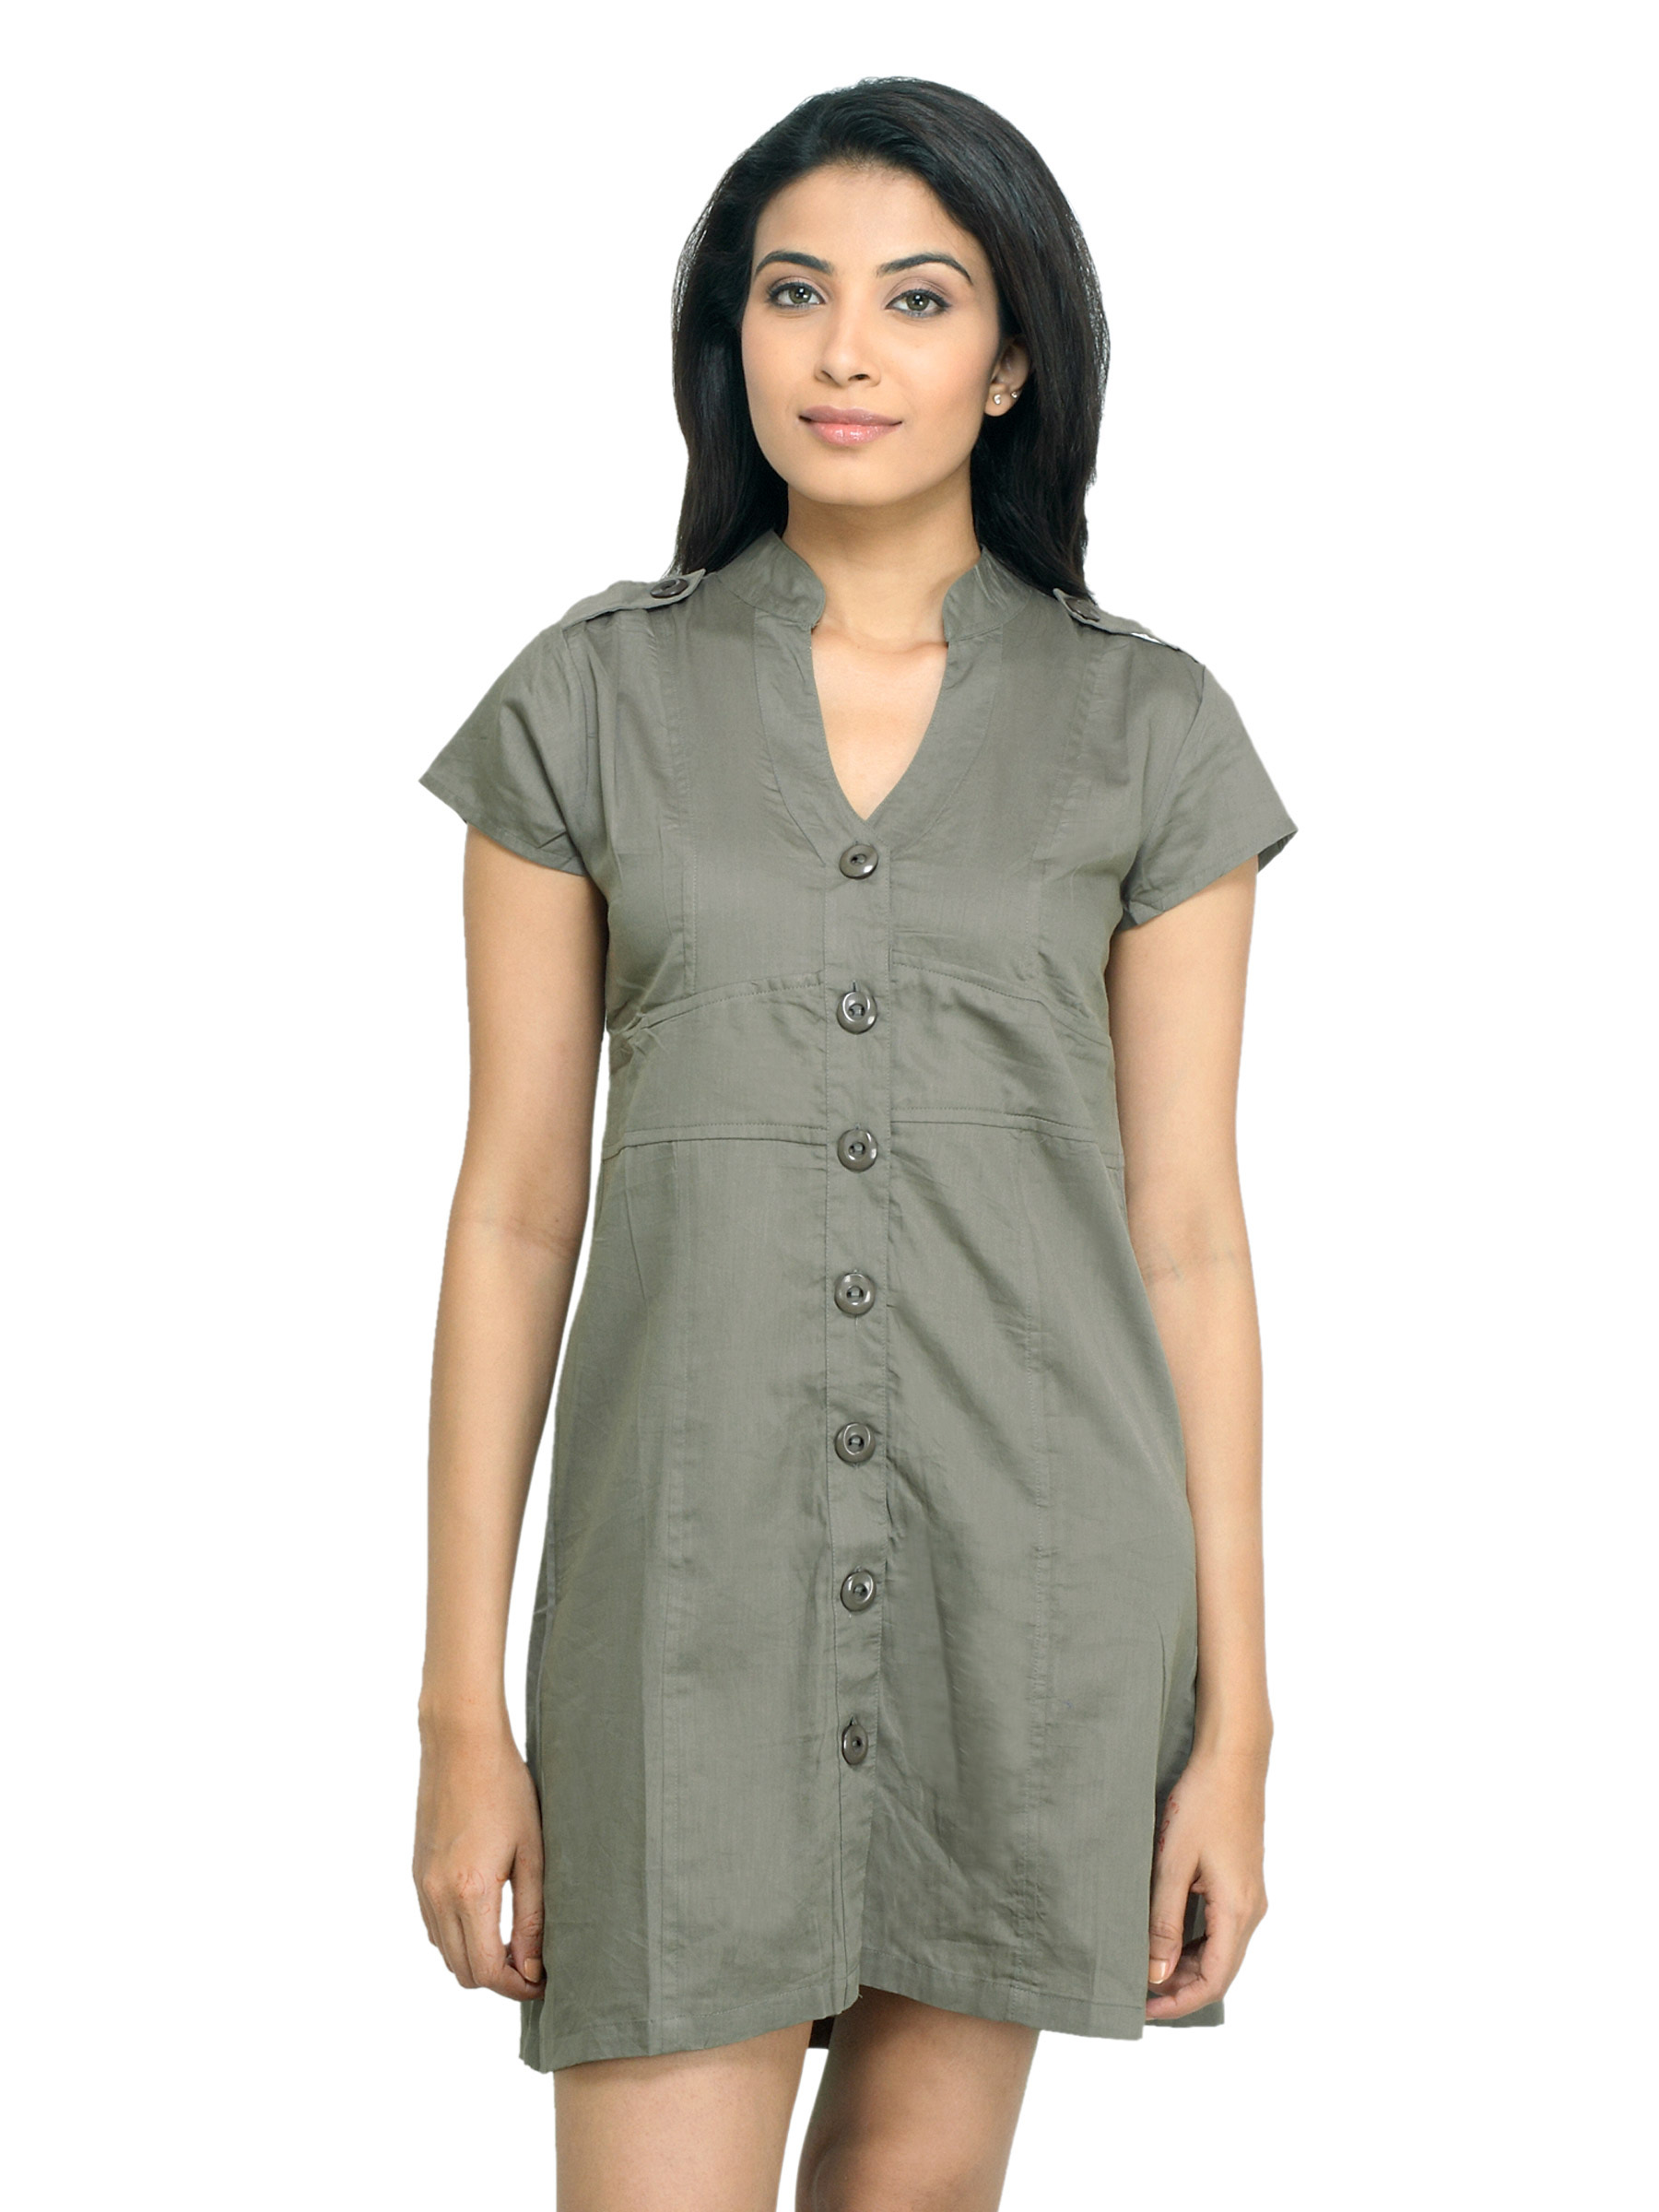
Sepia Women Grey Tunic
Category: Apparel / Topwear / Tunics
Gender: Women
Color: Grey
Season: Summer 2012
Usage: Casual